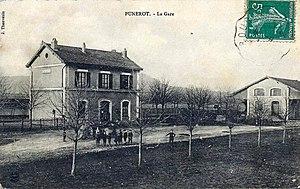
La gare de Punerot vers 1910.
Punerot est une commune française située dans le département des Vosges en région Grand Est.